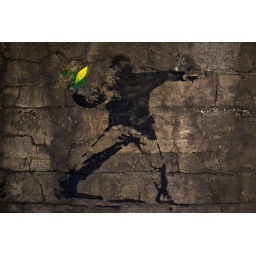
The caption above this image which was painted under the railroad bridge said &amp;quot;FEED PEOPLE NOT SUV'S!&amp;quot;